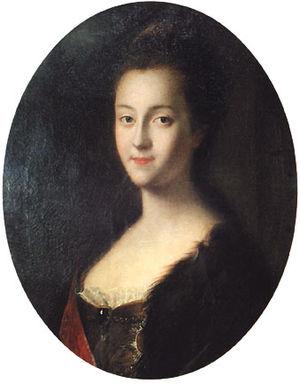
Louis Caravaque, né le 31 janvier 1684 à Marseille et mort le 9 juin 1754 à Saint-Pétersbourg est un peintre portraitiste français. Il est le neveu de Pierre Puget, et beau-frère du sculpteur et architecte Nicolas Pineau.